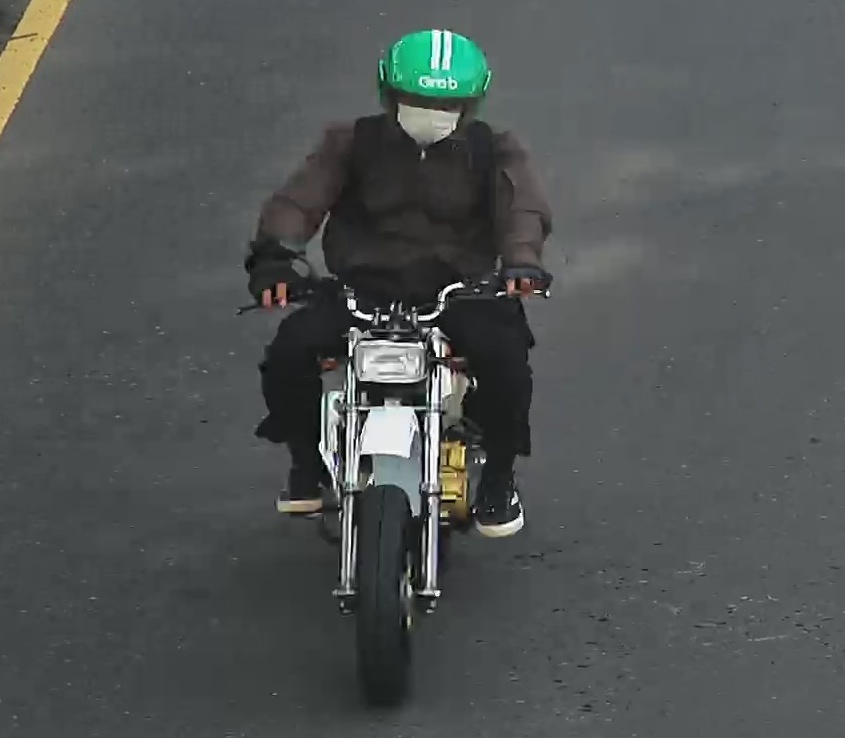
person-with-helmet: 1
person-without-helmet: 0